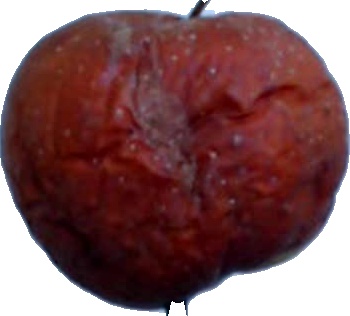
Label: apple_rotten_1